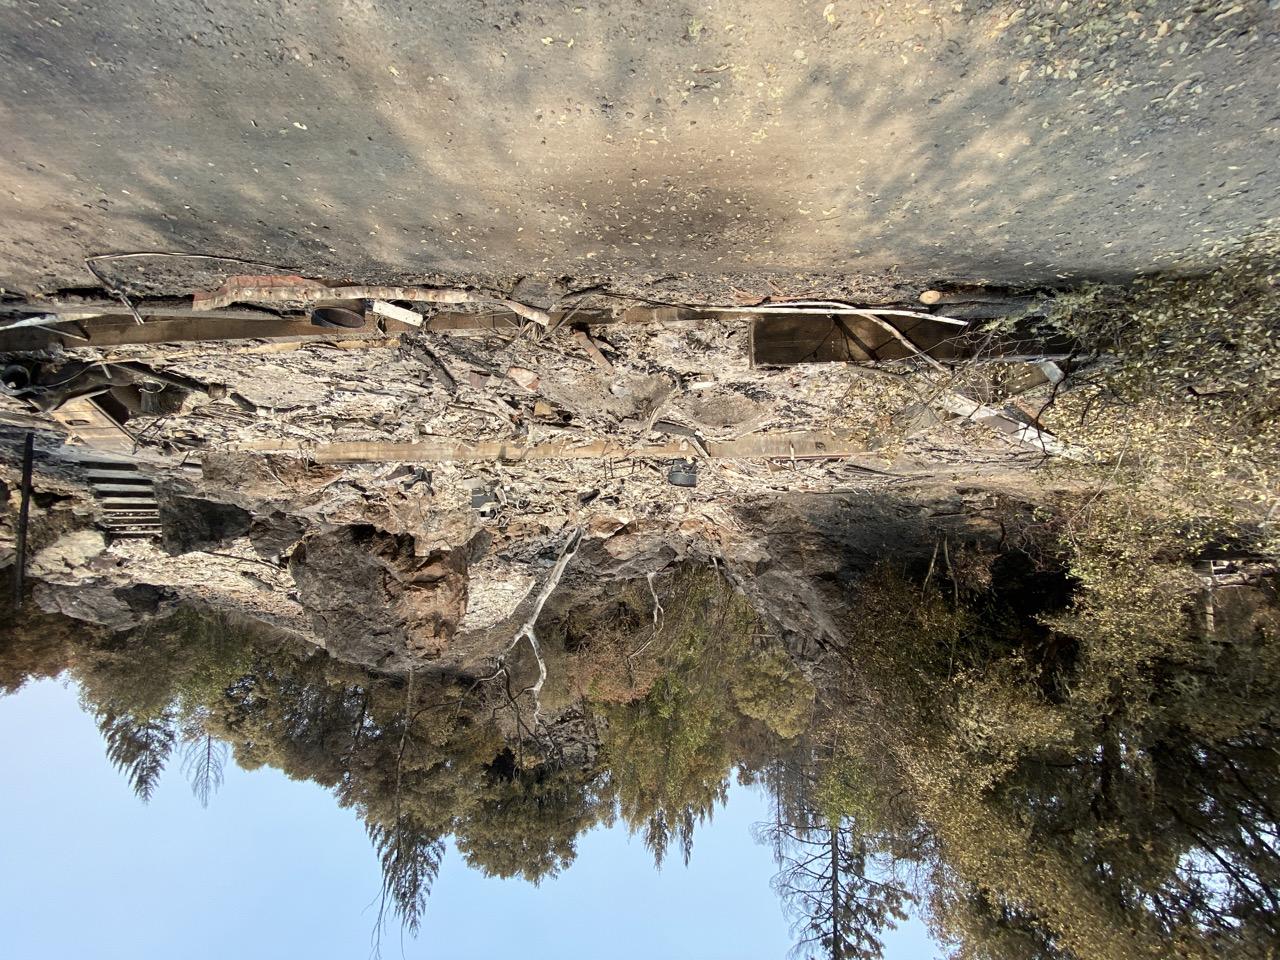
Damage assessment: destroyed